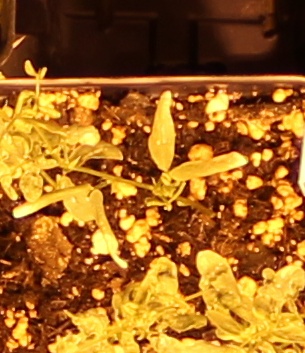
Label: Lentil